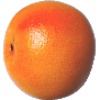
Label: pink_grapefruit